Frankfurt National Assembly

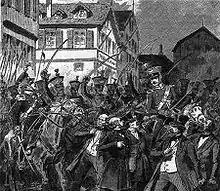
Contemporary depiction of the dissolution of the "rump parliament" on 18 June 1849: Württemberg dragoons dispersing the locked-out deputies

The Vienna Uprising at the beginning of October forced the Austrian court to flee the city. The National Assembly, instigated by left-wing deputies, attempted to mediate between the Austrian government and the revolutionaries. In the meantime, the Austrian army violently suppressed the rising. In the course of events, the deputy Robert Blum, one of the figureheads of the democratic left, was arrested. General Alfred von Windisch-Grätz ignored Blum's parliamentary immunity, tried him before a military tribunal, and had him executed by firing squad on 9 November 1848. This highlighted the powerlessness of the National Assembly and its dependence on the goodwill of the state governments of the German Confederation. In "Revolution and Counter-Revolution in Germany" (1852), Friedrich Engels wrote: